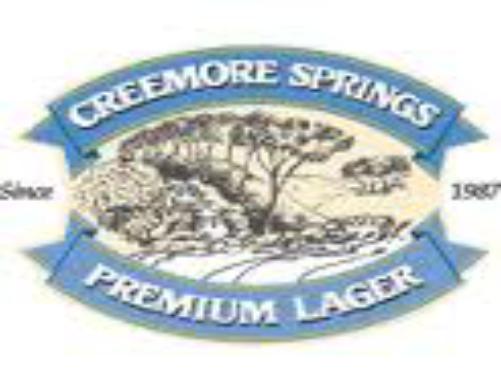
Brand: Creemore
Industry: Food